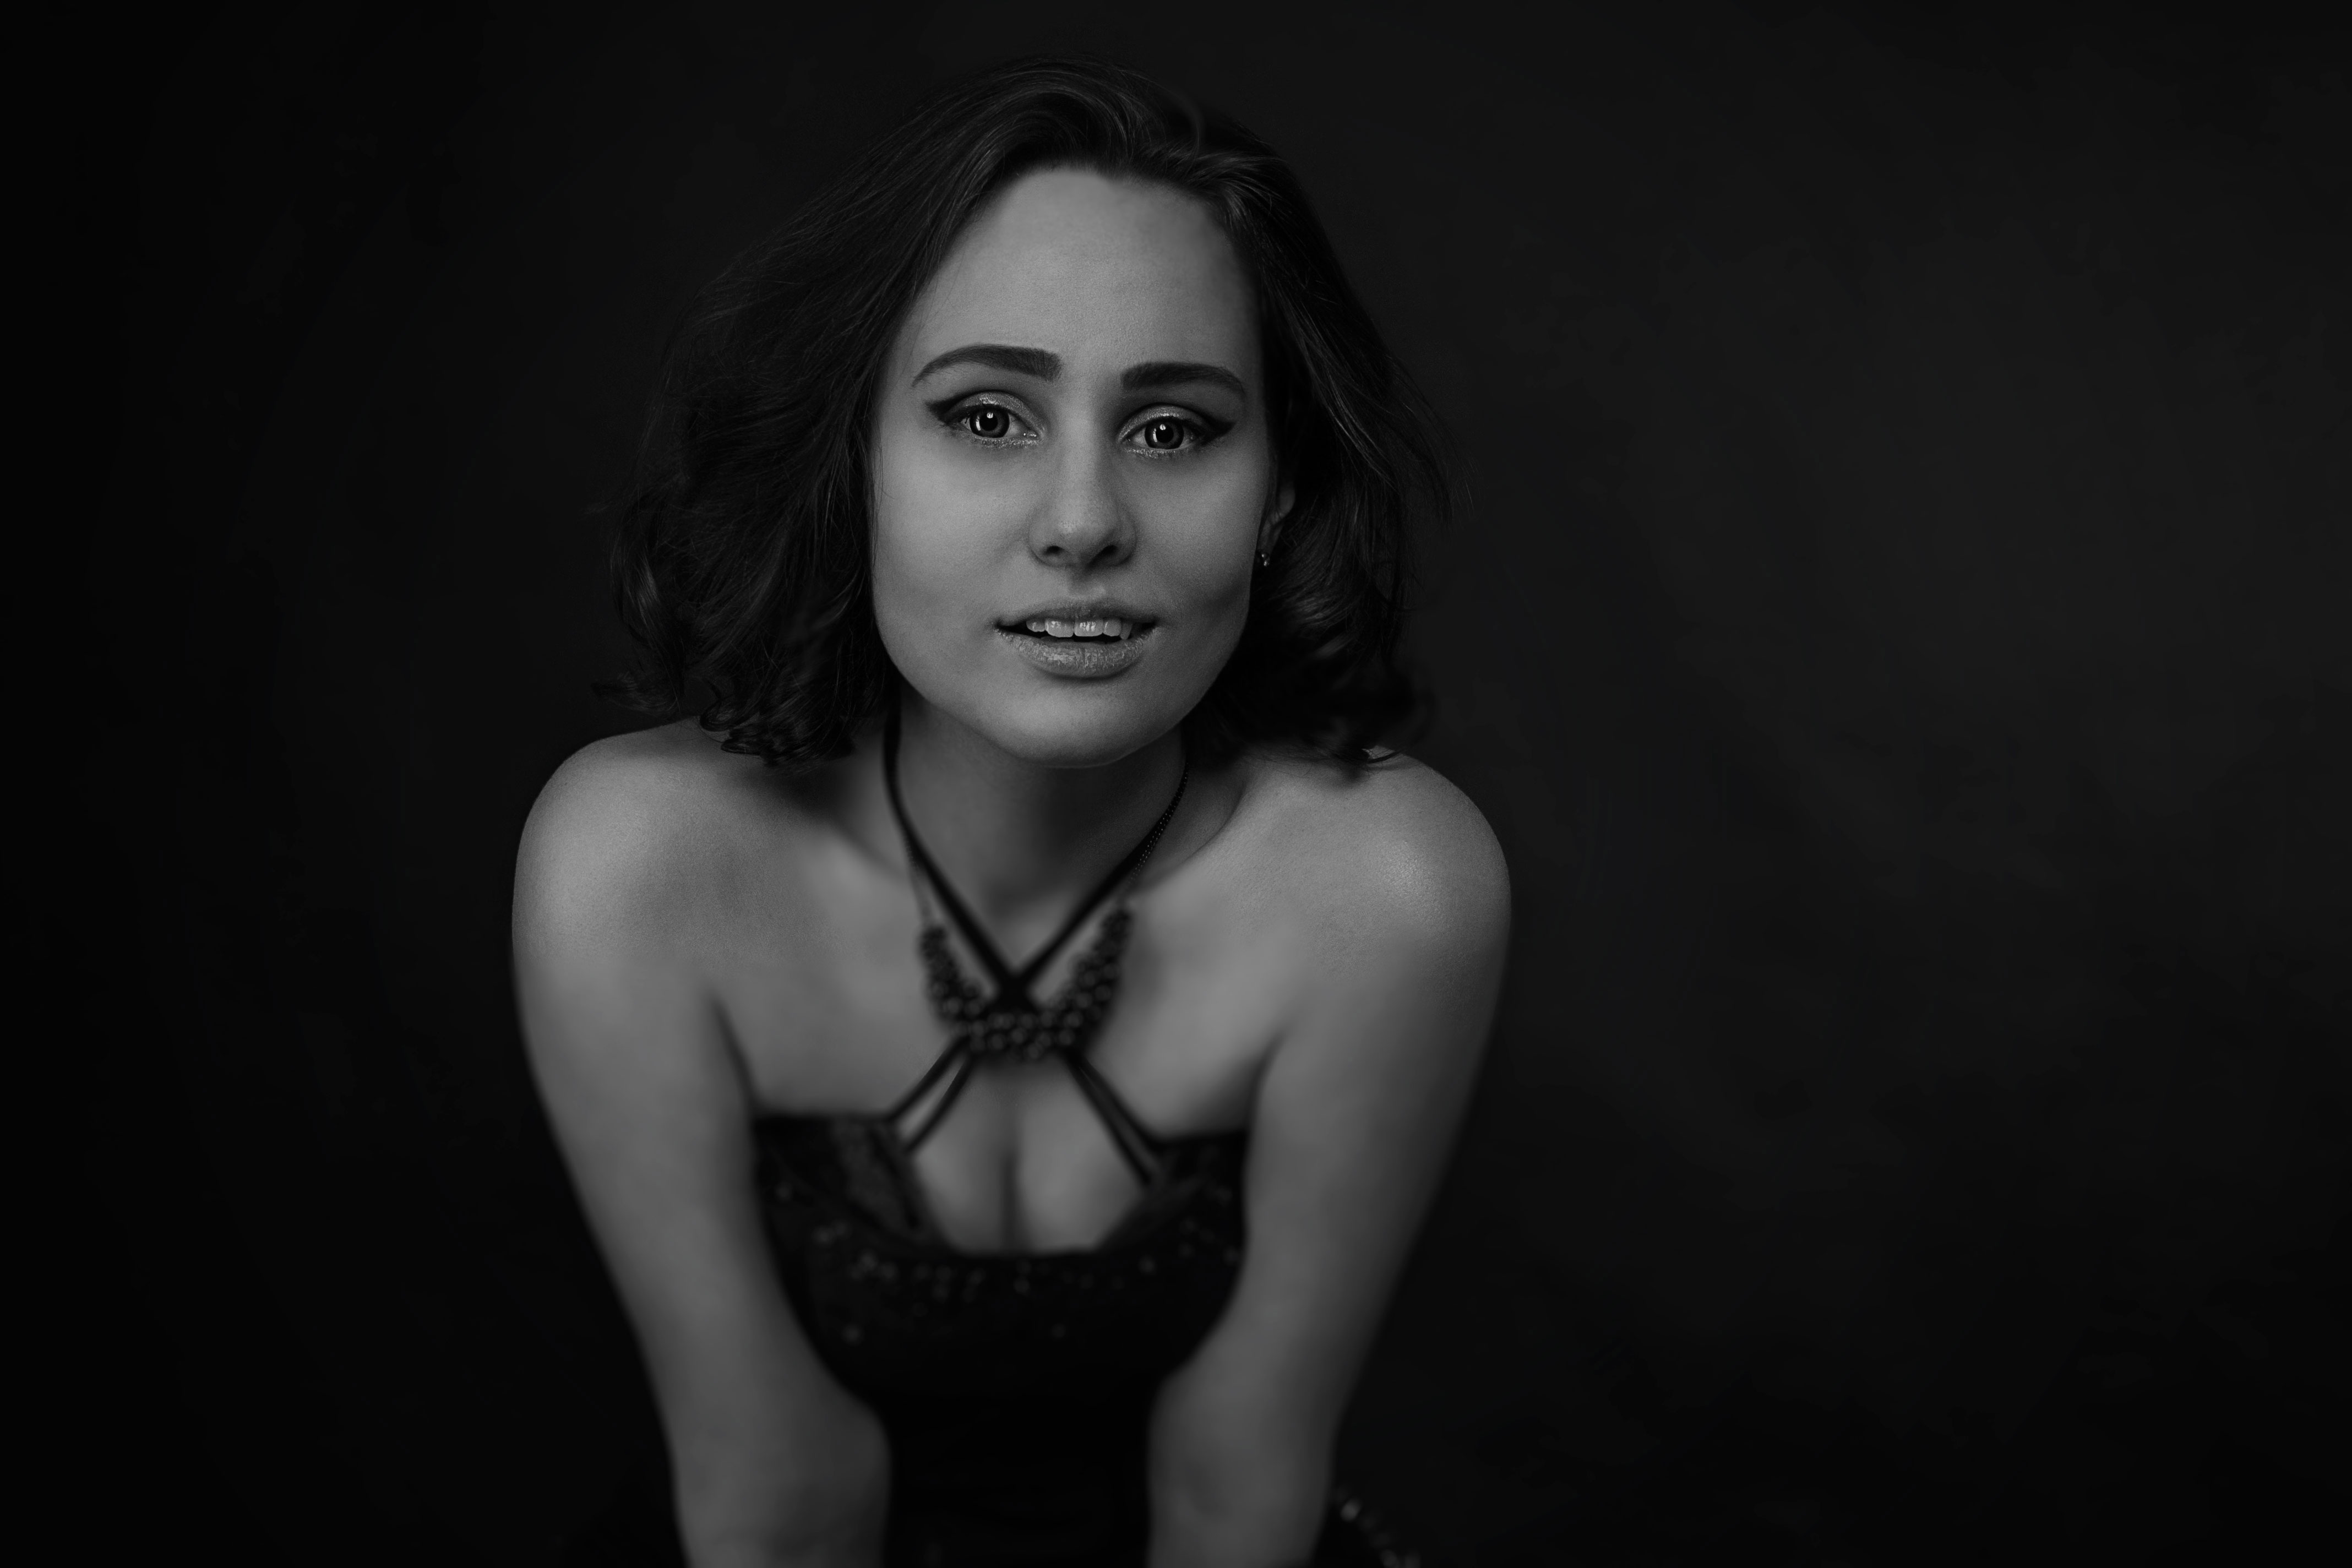
hand, person, black and white, girl, woman, white, photography, portrait, model, darkness, black, monochrome, lady, smile, face, drama, photograph, beauty, photo shoot, portrait of a girl, riddle, brown hair, monochrome photography, portrait photography, art model